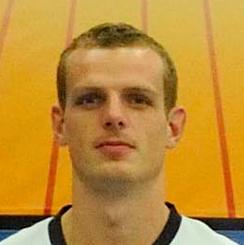
Age: 20